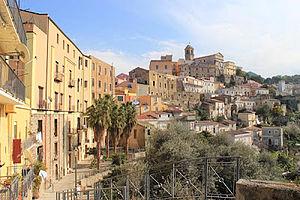
Patti est une commune italienne d'environ 13 200 habitants, située dans la province de Messine, sur la côte nord-orientale de la Sicile en Italie.